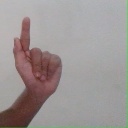
अक्षर: ळ